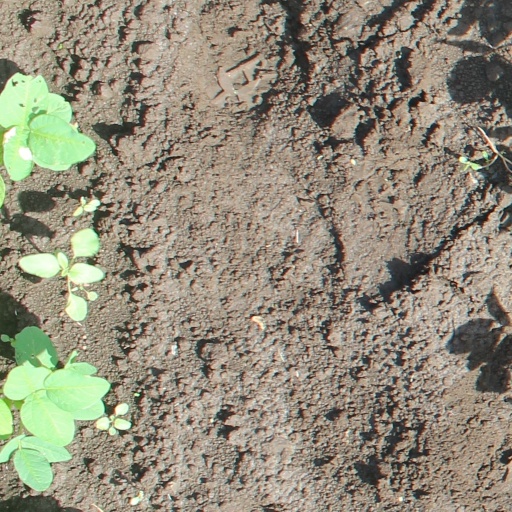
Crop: soybean